Machteld van Voorne

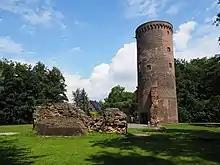
Uda Castle in Oedt

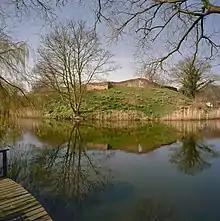
Ruins of the Burcht van Voorne

In 1297 Gerard van Voorne married Heilwich van Borselen. From this marriage were born: Willem (?-1319), Albert (?-1331), Katharina van Vornenburg (?-1366), and Machteld van Voorne. It is supposed that Machteld was born a few years after Gerard's marriage, i.e. about 1300.